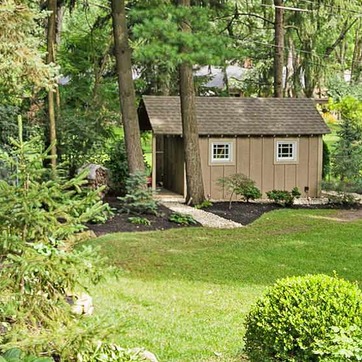
Material: wood